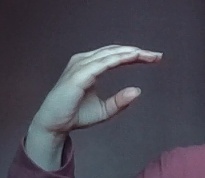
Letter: jeem